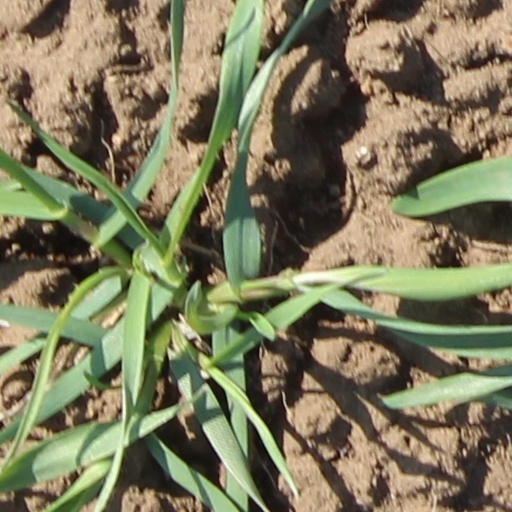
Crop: wheat